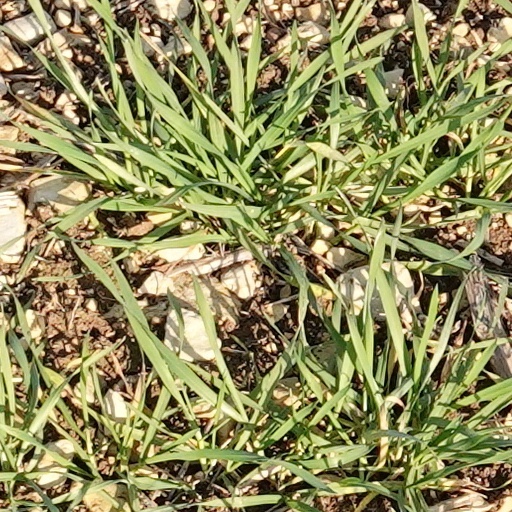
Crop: wheat